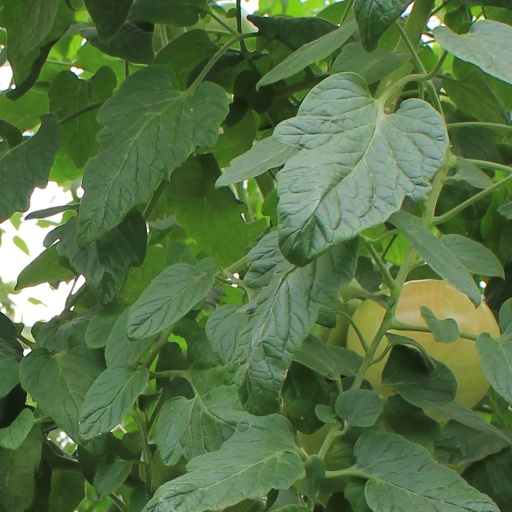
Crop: tomato